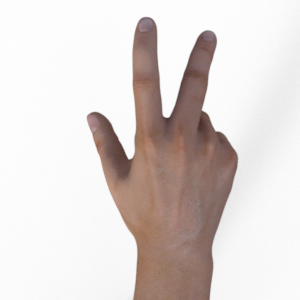
Label: scissors